C.A. Rownd Round Barn

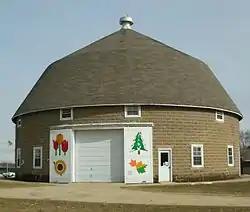

The C.A. Rownd Round Barn is a historic building located in Cedar Falls, Iowa, United States. It was built in 1911 by C.A. Rownd. It is constructed of ashlar-faced blocks that Rownd manufactured on the site. The barn was featured in the April 1912 edition of "The Farm Cement News", which was published by Universal Portland Cement. The building is a true round barn that measures in diameter. It has been listed on the National Register of Historic Places since 1986.